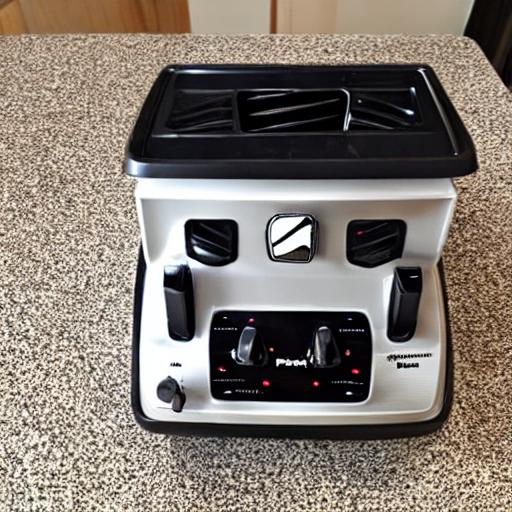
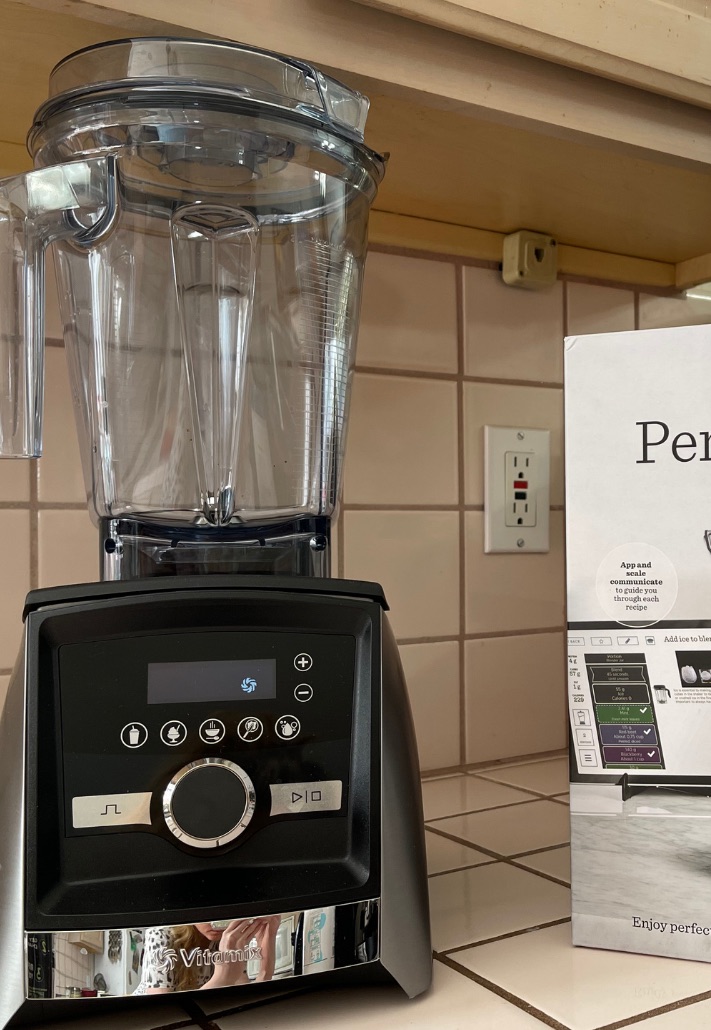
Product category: items_blender
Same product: no